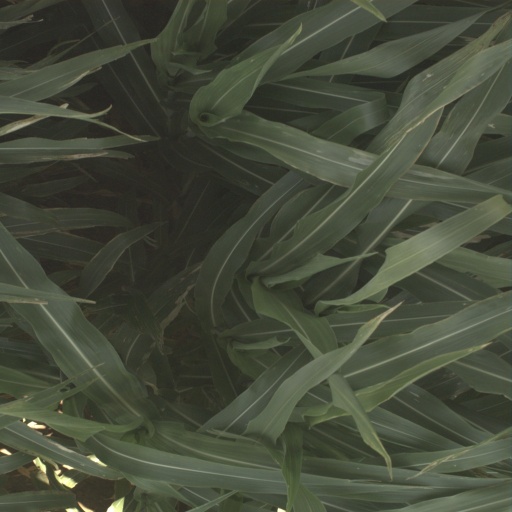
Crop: sorghum